891

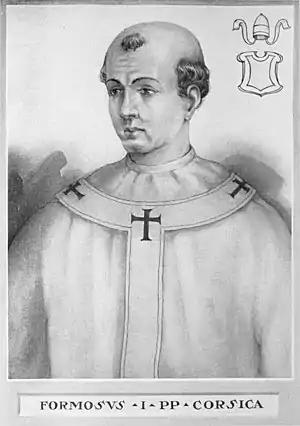
Pope Formosus (c. 816–896)

Year 891 (DCCCXCI) was a common year starting on Friday of the Julian calendar.